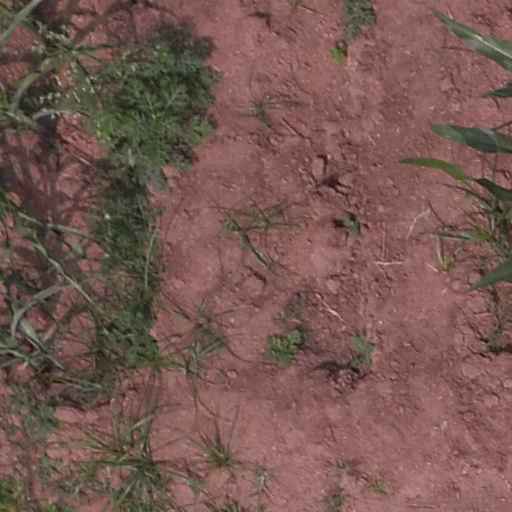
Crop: maize; corn